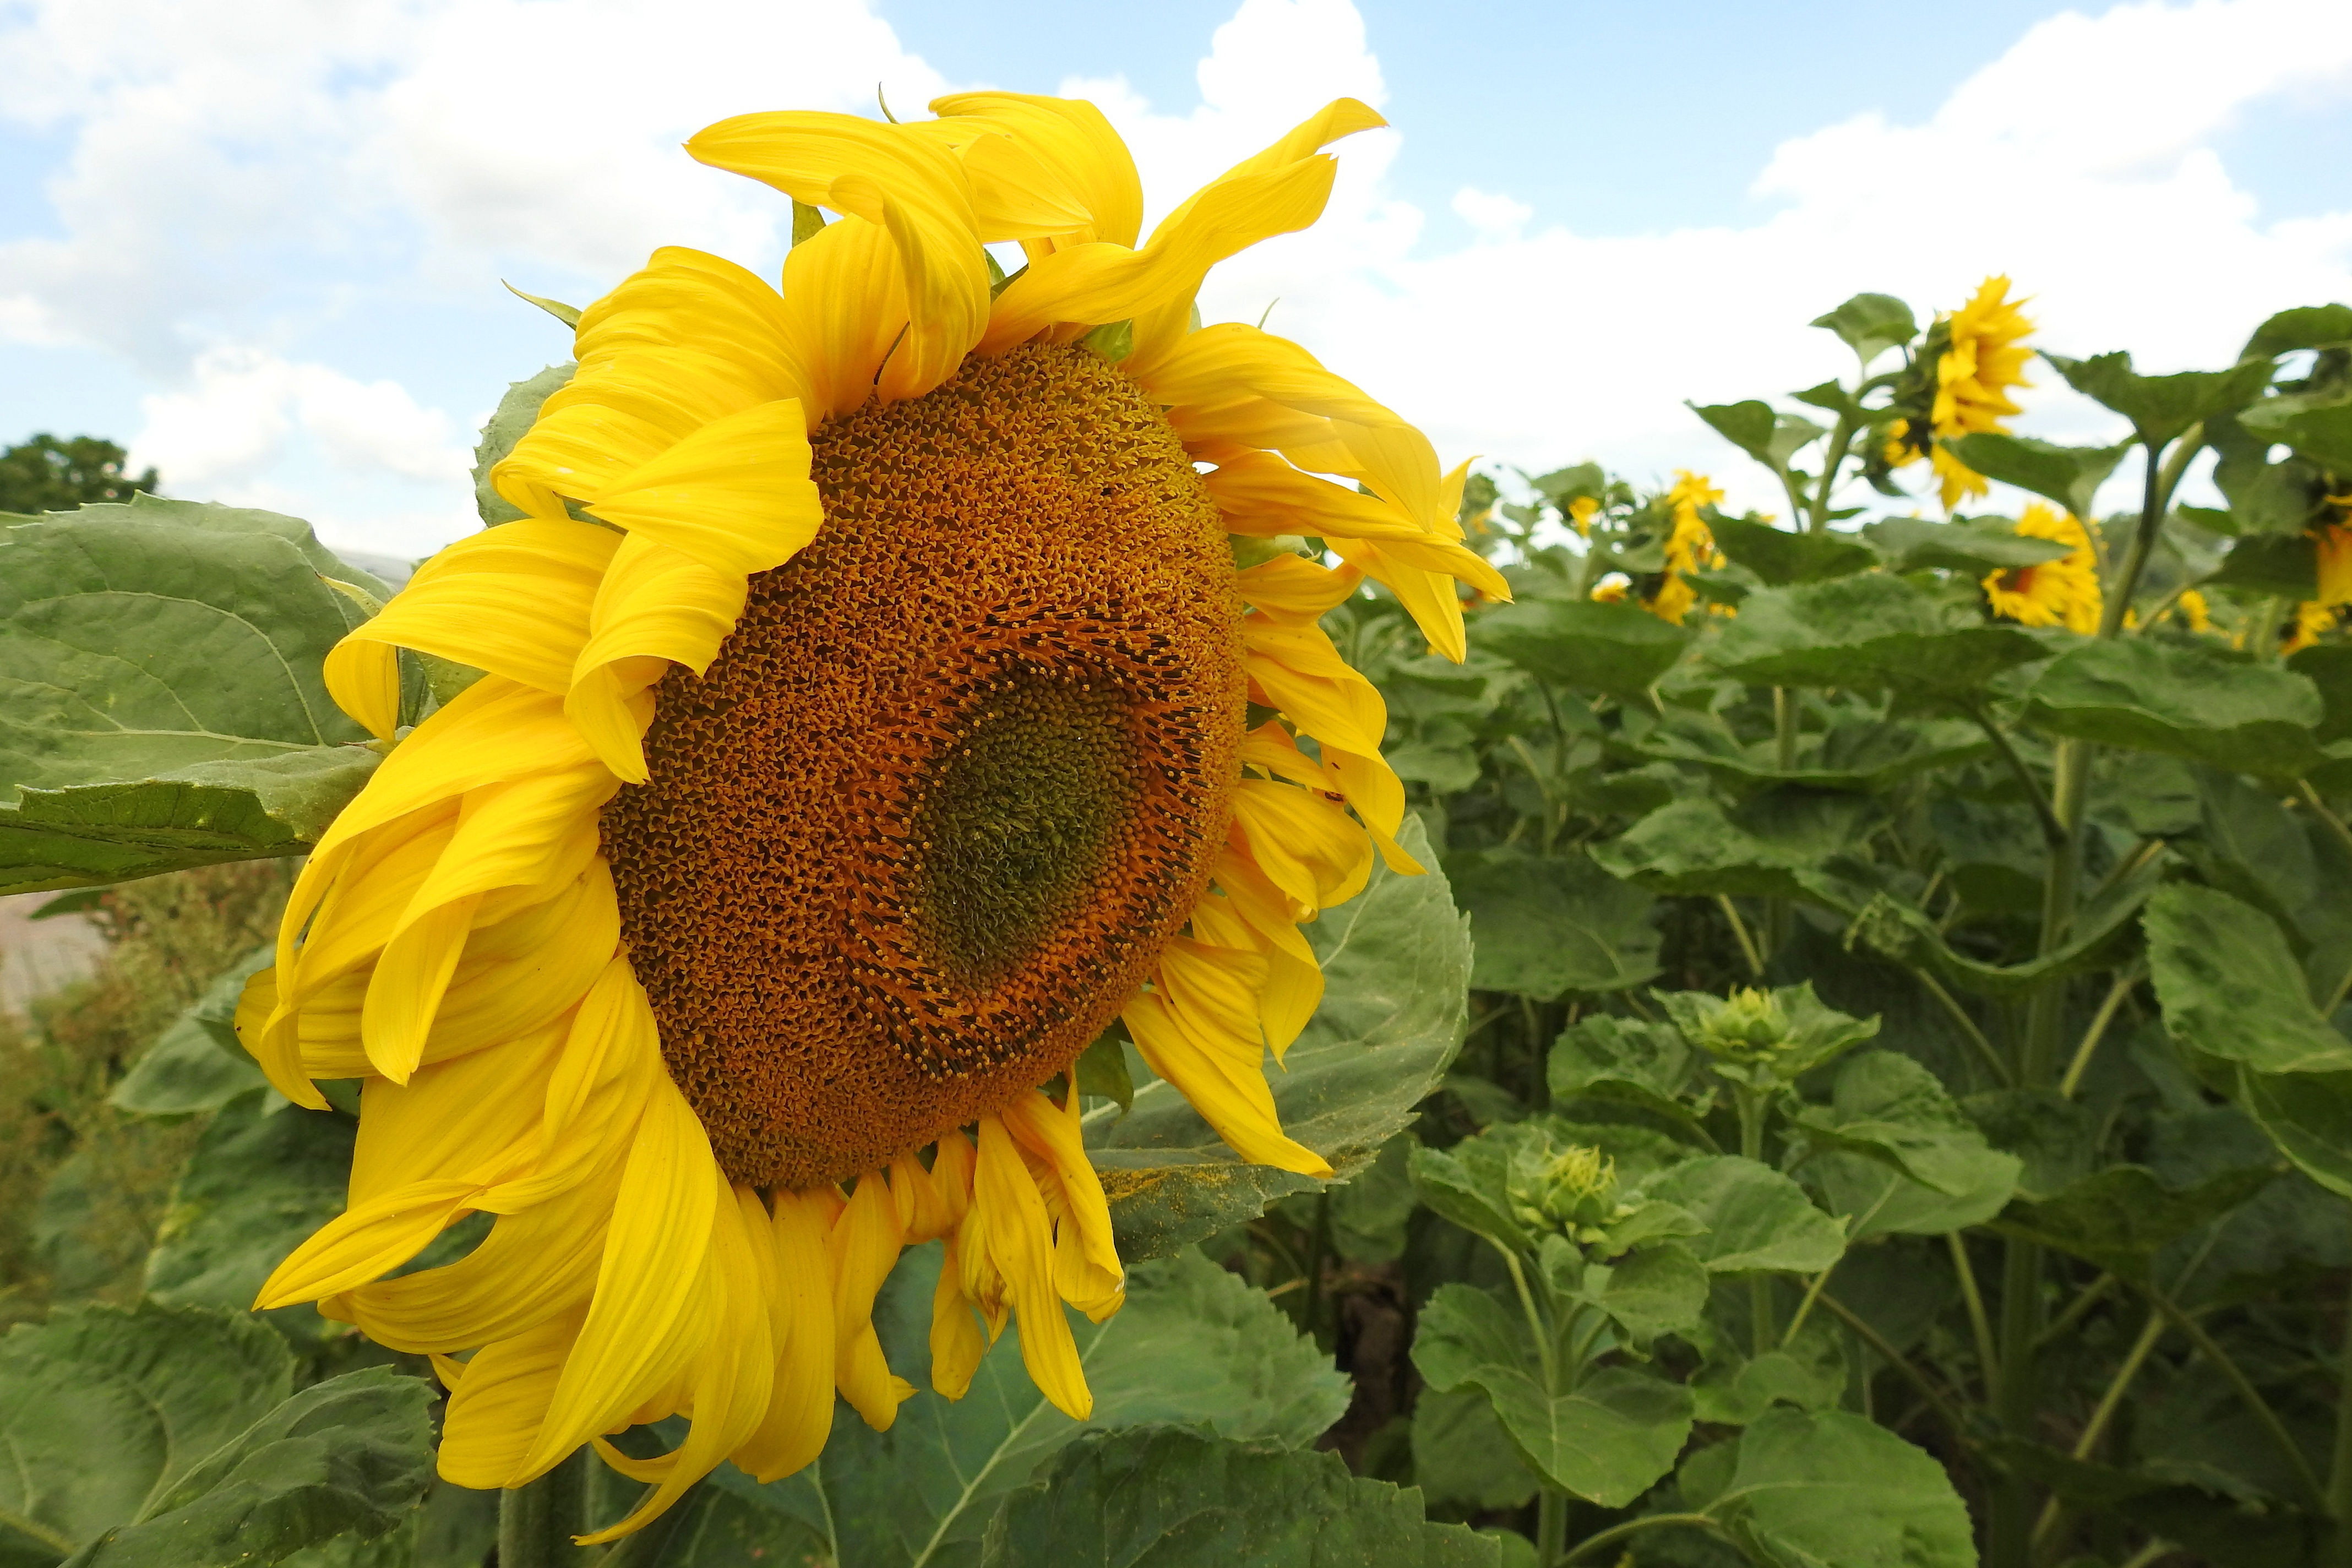
blossom, plant, field, flower, bloom, summer, yellow, sunflower, helianthus, sun flower, flowering plant, daisy family, asterales, sunflower seed, annual plant, land plant